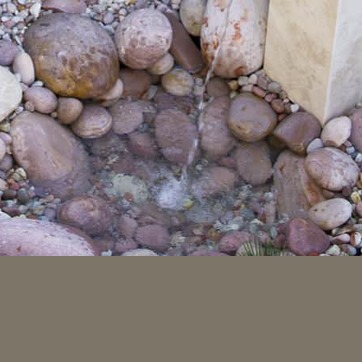
Material: water